Fluorescence microscope

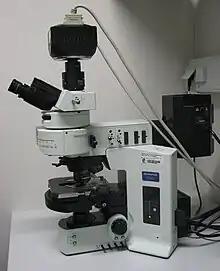
An upright fluorescence microscope (Olympus BX61) with the fluorescence filter cube turret above the objective lenses, coupled with a digital camera

A fluorescence microscope is an optical microscope that uses fluorescence instead of, or in addition to, scattering, reflection, and attenuation or absorption, to study the properties of organic or inorganic substances. A fluorescence microscope is any microscope that uses fluorescence to generate an image, whether it is a simple setup like an epifluorescence microscope or a more complicated design such as a confocal microscope, which uses optical sectioning to get better resolution of the fluorescence image.